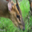
Label: deer